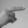
ASL letter: H